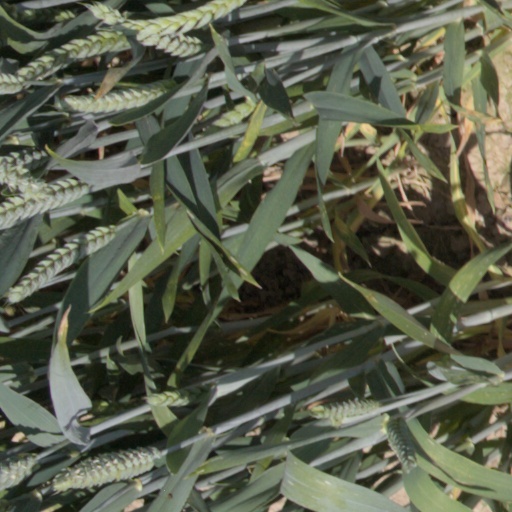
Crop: wheat